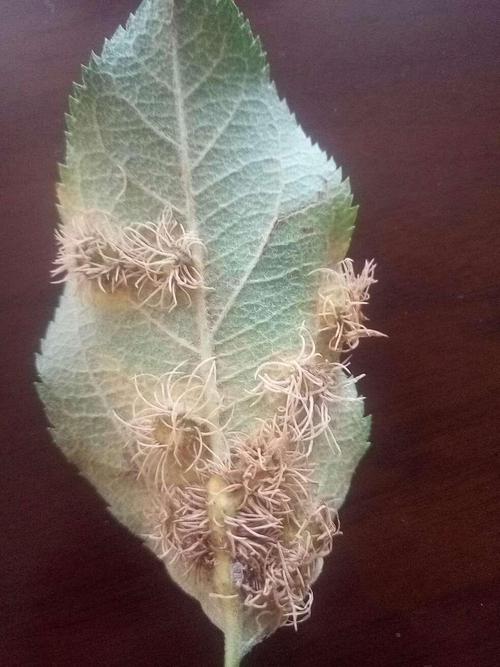
Plant: Apple
Disease: apple rust